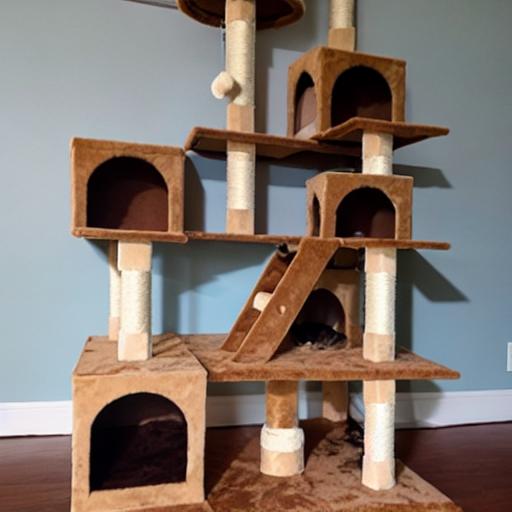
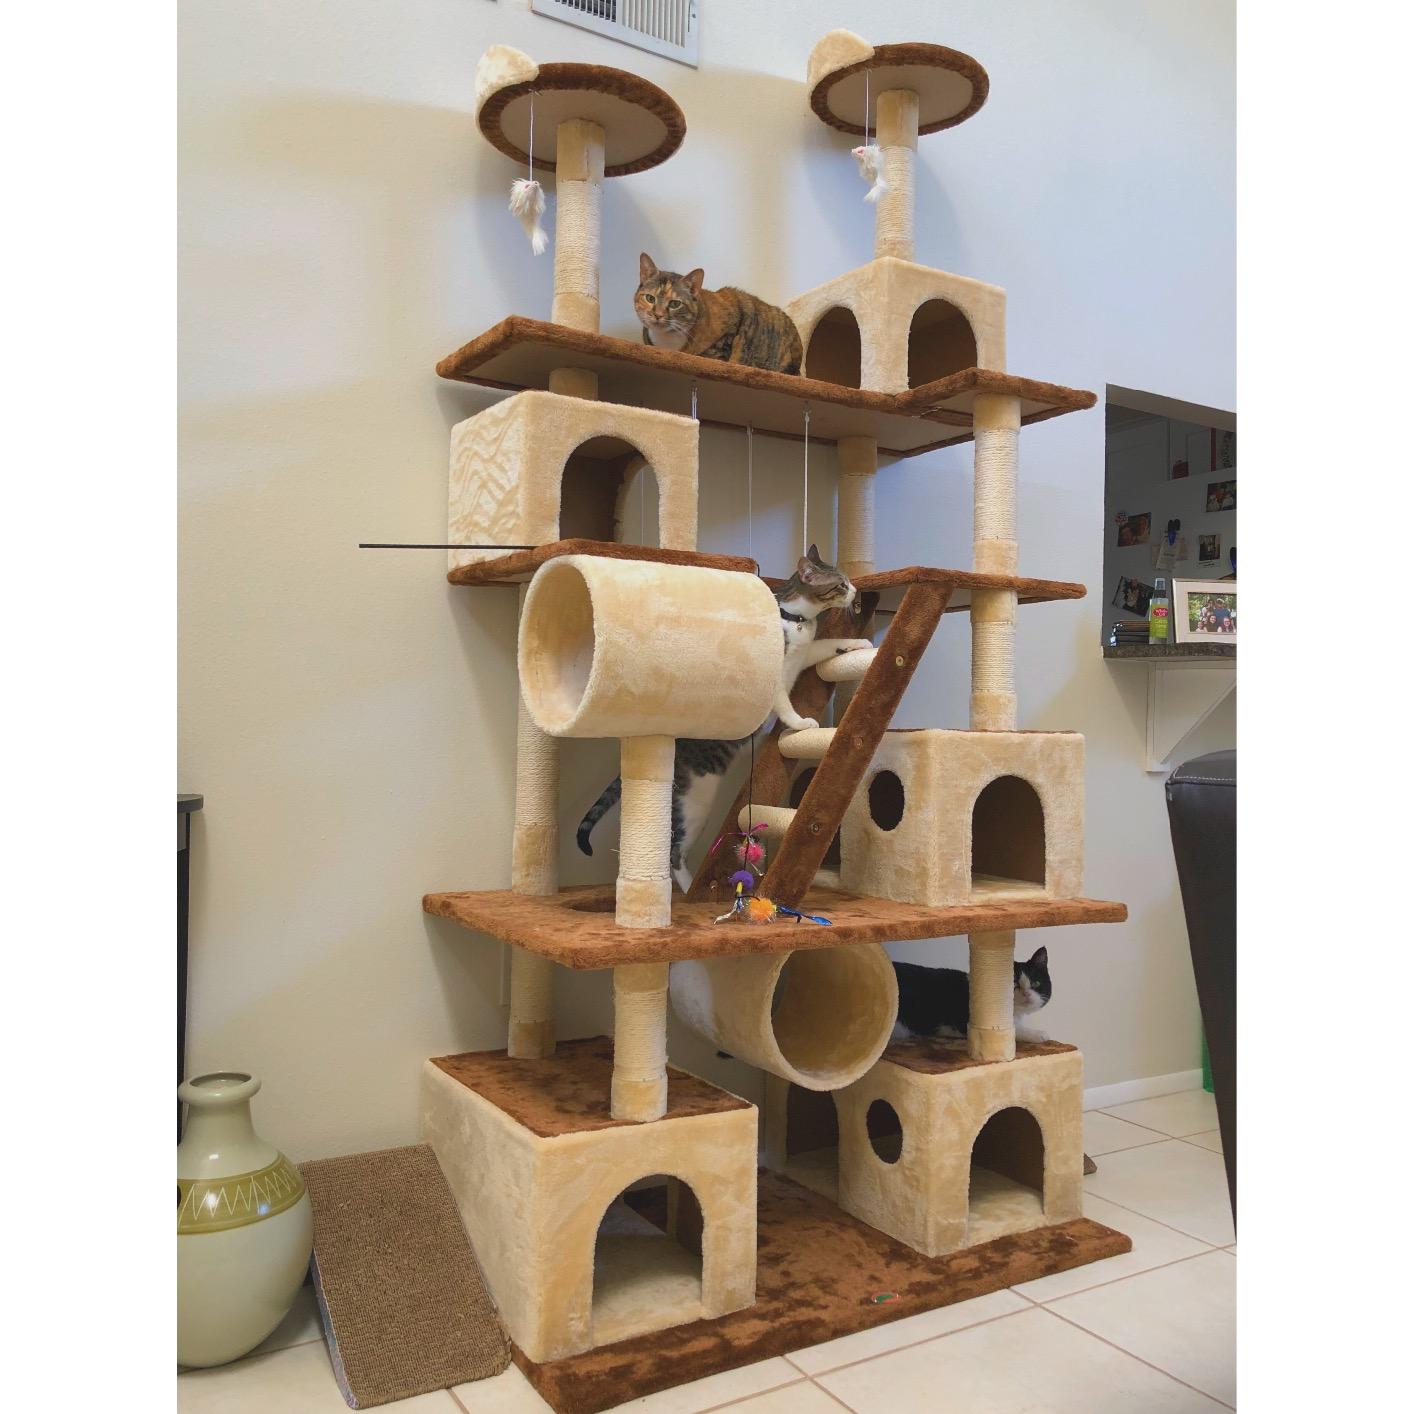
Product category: items_cat tree
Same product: no